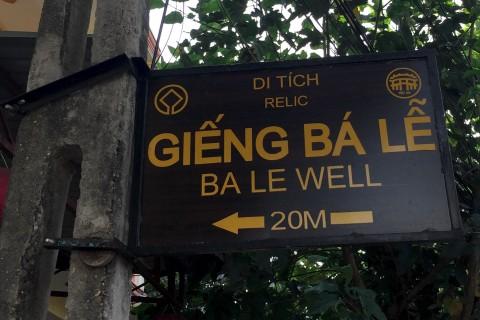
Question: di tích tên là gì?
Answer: giếng bá lễ